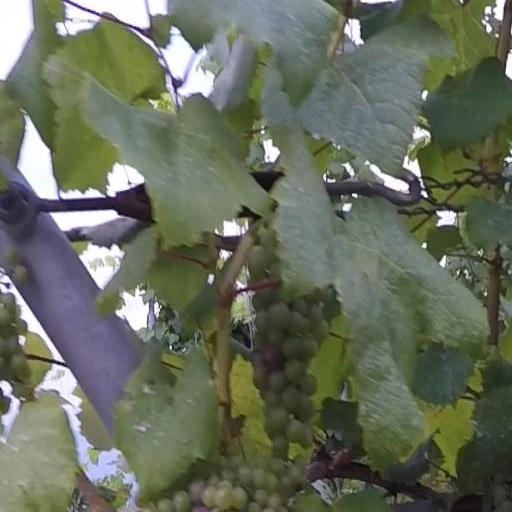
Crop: grape